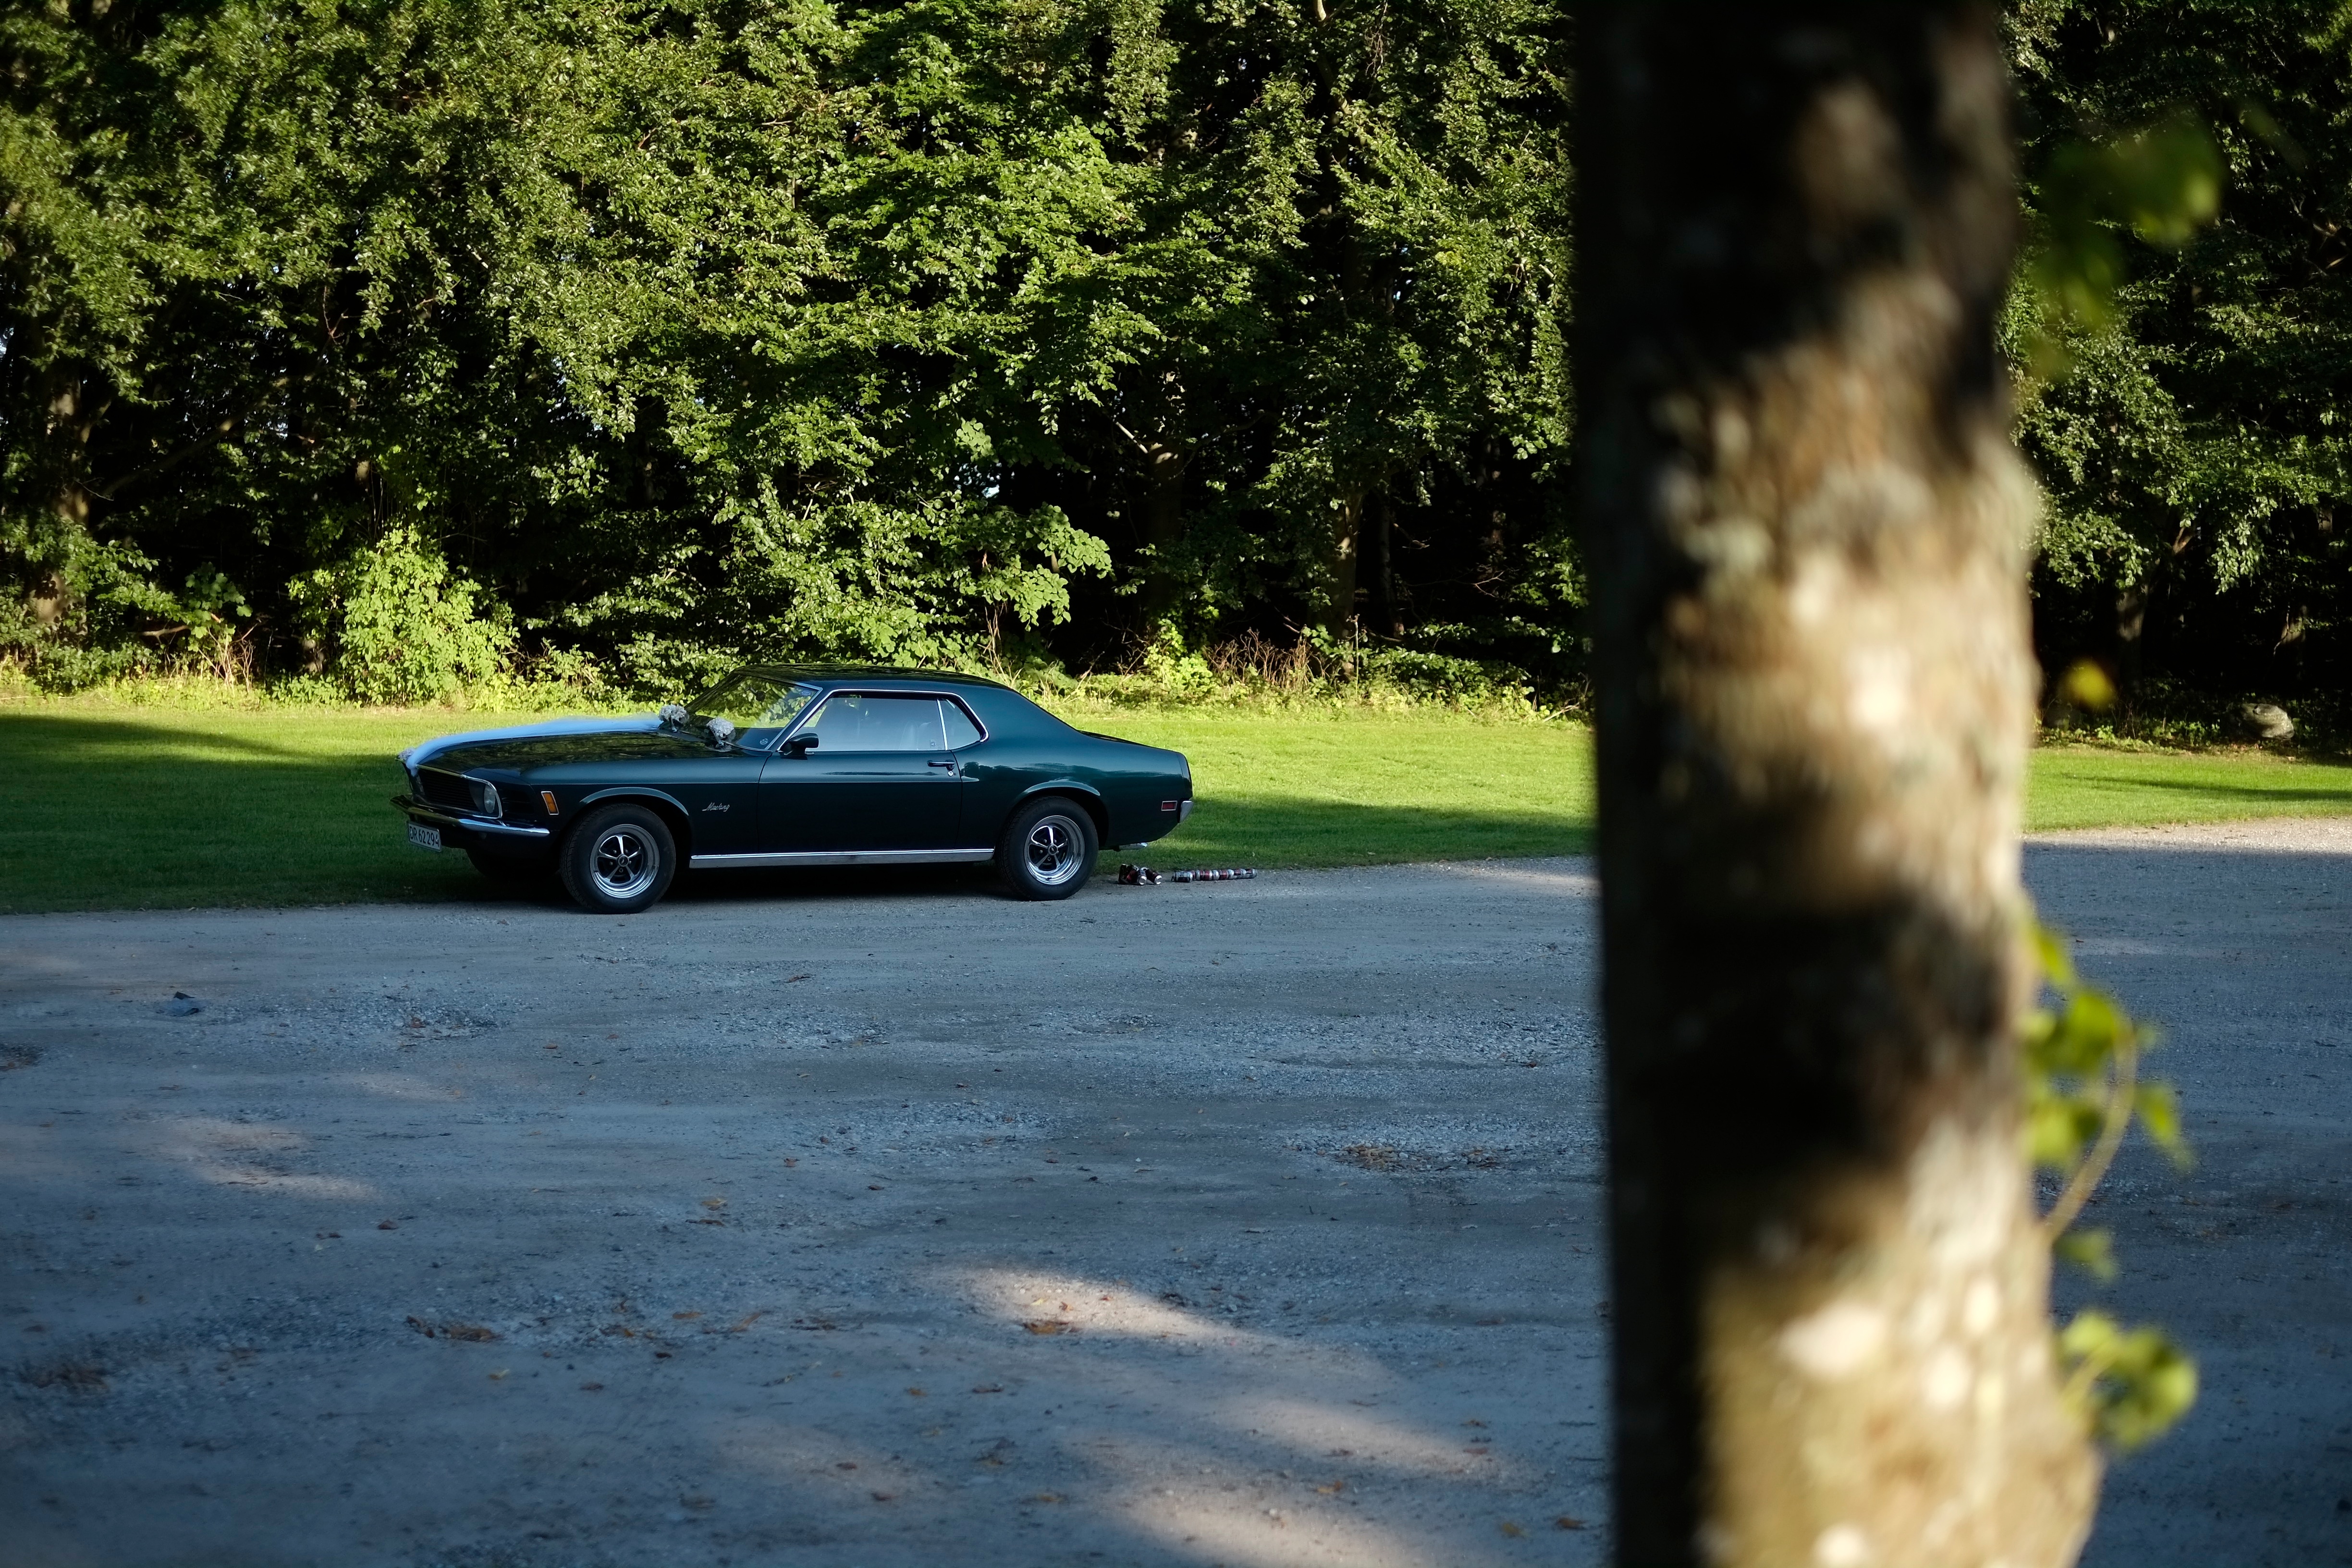
car, vehicle, automobile make